School of Courage

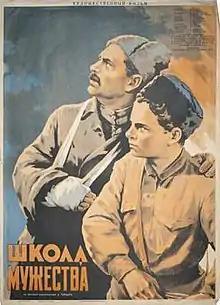

School of Courage is a 1954 Soviet war/adventure film directed by Vladimir Basov and Mstislav Korchagin. It is based on the 1929 novel "School" by Arkady Gaidar. Meant for juvenile audience, it became a 1954 Soviet box office leaders (10th place with 27.2 million viewers). The movie was a directorial debut for Vladimir Basov and Mstislav Korchagin (who died in a plane crash right after the end of shooting) and an acting debut for Rolan Bykov and Leonid Kharitonov.